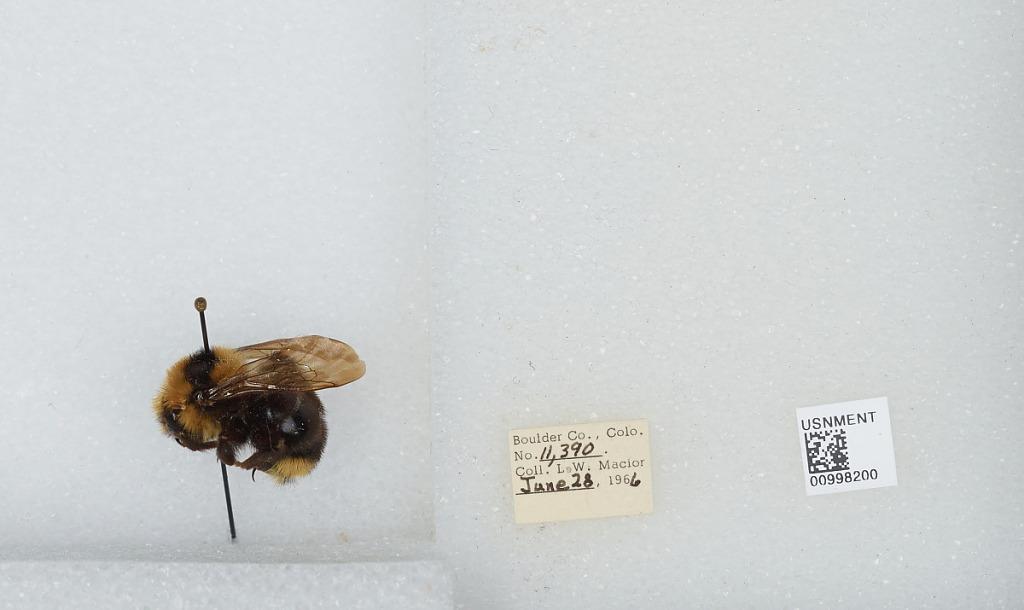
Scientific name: Bombus (Psithyrus) insularis (Smith)
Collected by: L. Macior
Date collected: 1966-6-28
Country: United States
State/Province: Colorado
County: Boulder
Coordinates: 40.015, -105.27